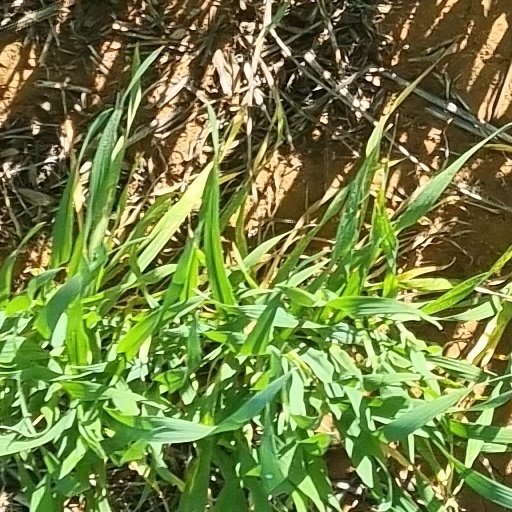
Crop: wheat